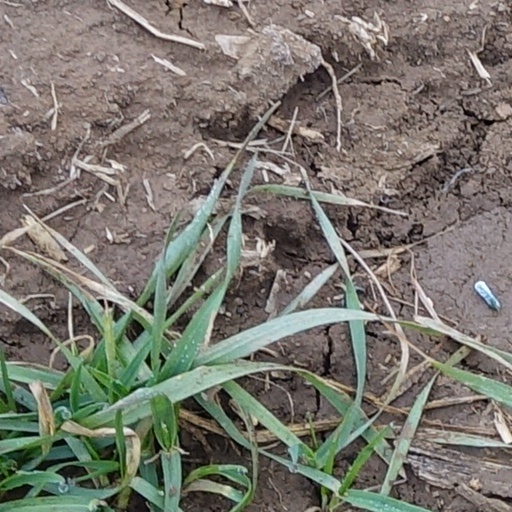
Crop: wheat